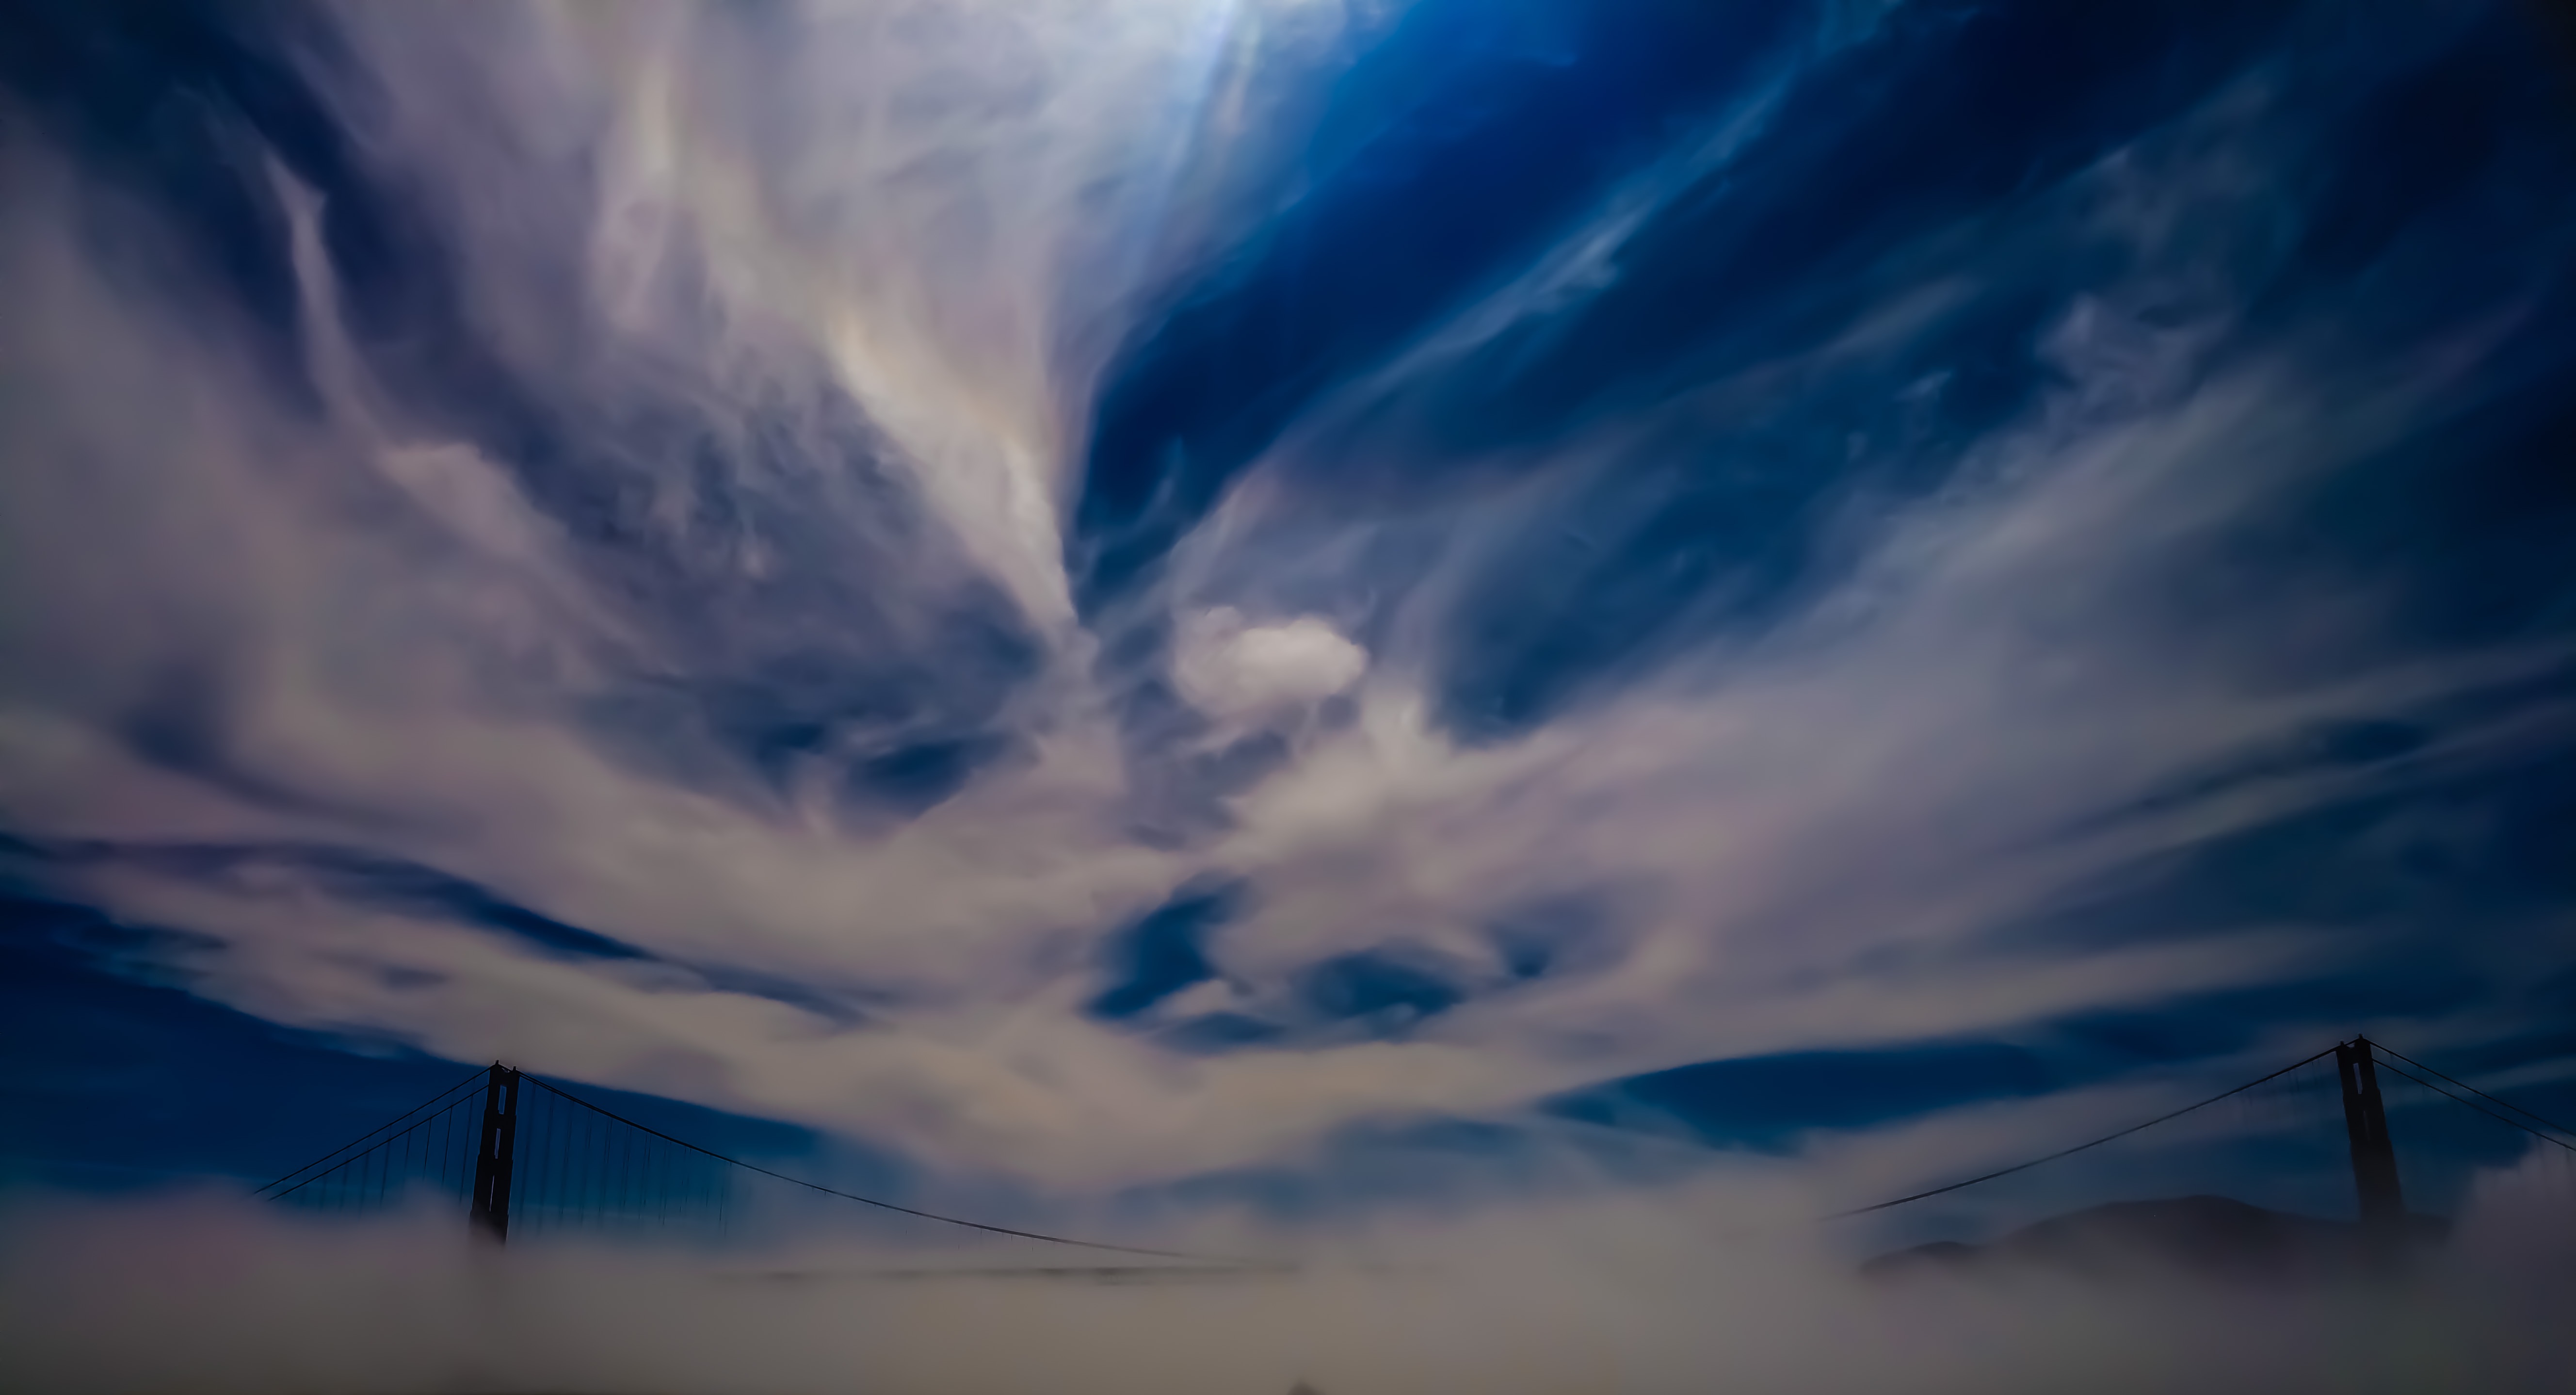
cloud, sky, bridge, sunlight, dawn, atmosphere, golden gate bridge, san francisco, dusk, weather, cumulus, blue, meteorological phenomenon